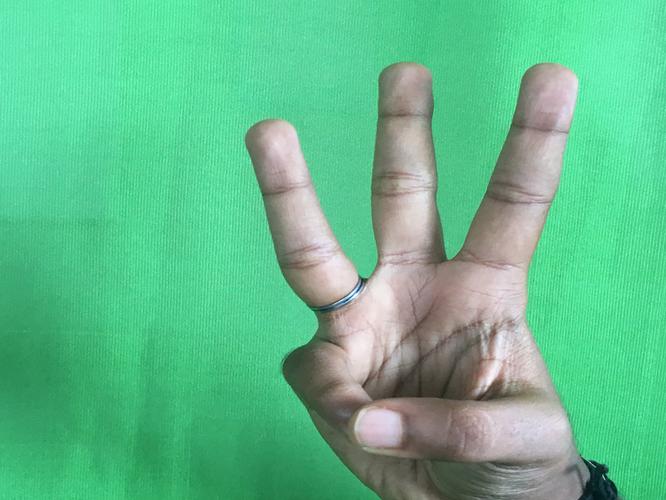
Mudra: Trishulam
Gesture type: single_hand